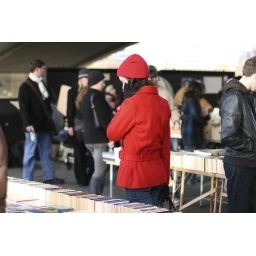
A woman stands out as she browses in the book market on South Bank.